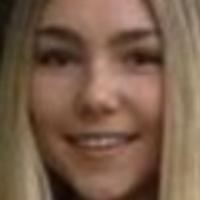
Age group: age 11-20